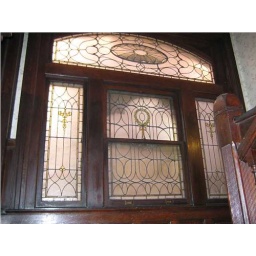
Listing Photo: Stained glass in stair well, between ground and first floor